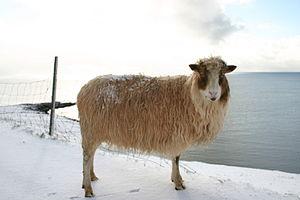
Les Îles Féroé sont un pays constitutif du Royaume du Danemark, avec le Danemark et le Groenland. Ce territoire est composé de l'archipel subarctique du même nom situé dans l'océan Atlantique nord, non loin de la mer de Norvège que seule l'île de Fugloy baigne par son cap nord-est. Les pointes septentrionales des îles de Streymoy et Eysturoy sont à peu près équidistantes de l'Écosse et de l'Islande. L'archipel a une superficie de 1 400 km² et compte 52 110 habitants en 2020, appelés Féroïens.